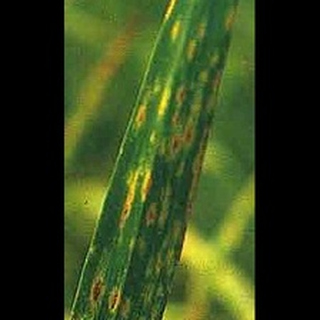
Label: wheat_leaf_blight